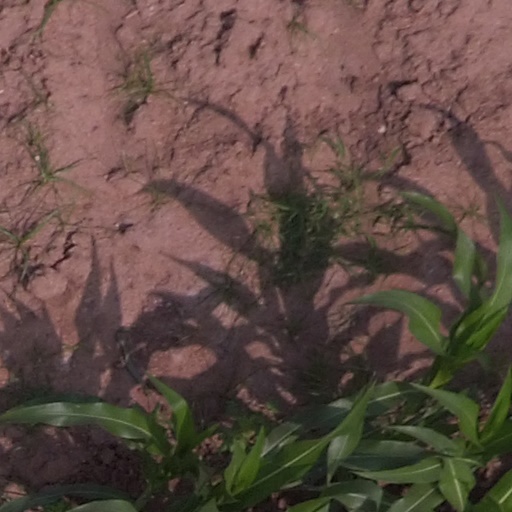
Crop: maize; corn